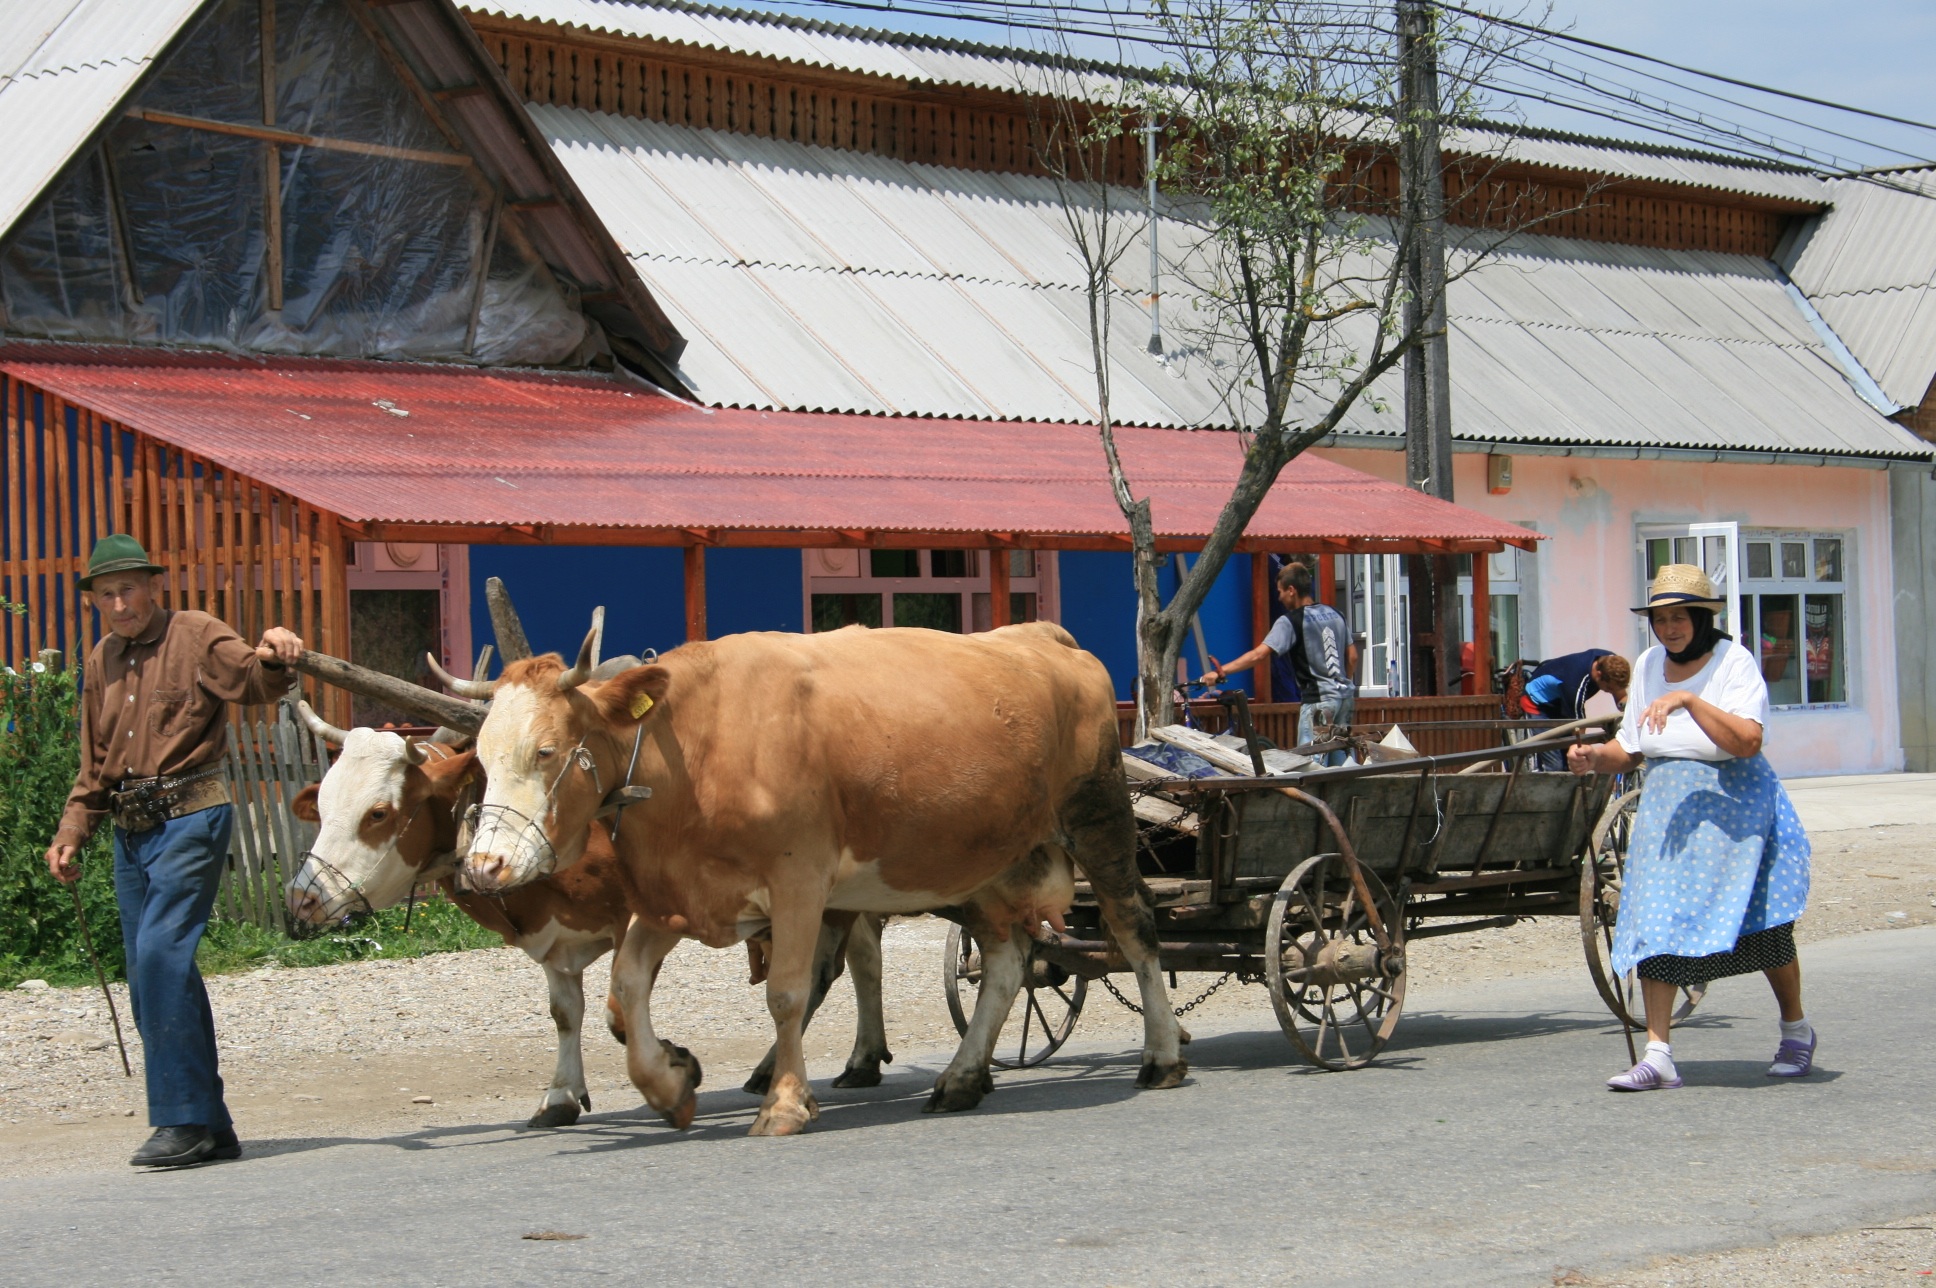
farm, cart, stall, fair, romania, ox, charette, oxen, peasantry, cattle like mammal